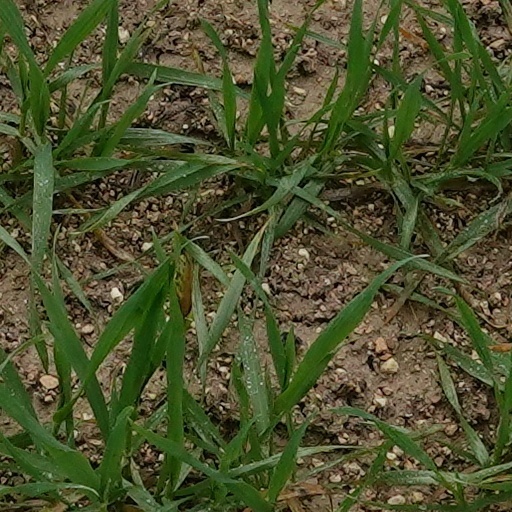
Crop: wheat